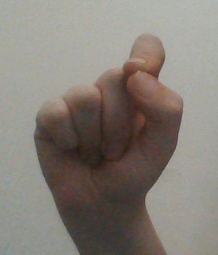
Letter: fa